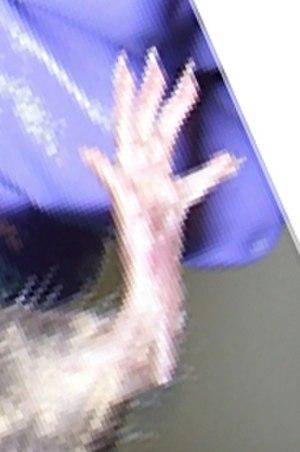
La Souris grise est une espèce parmi les petits rongeurs de la famille des muridés. En français elle est appelée aussi Souris domestique, Souris commune. On désigne aussi plus simplement cette espèce très répandue par le nom vernaculaire générique, souris. C'est un animal nocturne, généralement assez craintif, qui vit souvent à proximité ou dans les habitations humaines, d'où son appellation « domestique » comme pour la mouche domestique. La souris blanche est une race de souris domestiquée largement utilisée en laboratoire. Une fois apprivoisée c'est un animal qui est apprécié également comme animal de compagnie très affectueux et intelligent. L'aspect culturel autour de la souris est extrêmement important. De nombreux proverbes, citations, livres, poèmes, chansons, films, dessins animés, etc. portent sur ce thème de la souris.